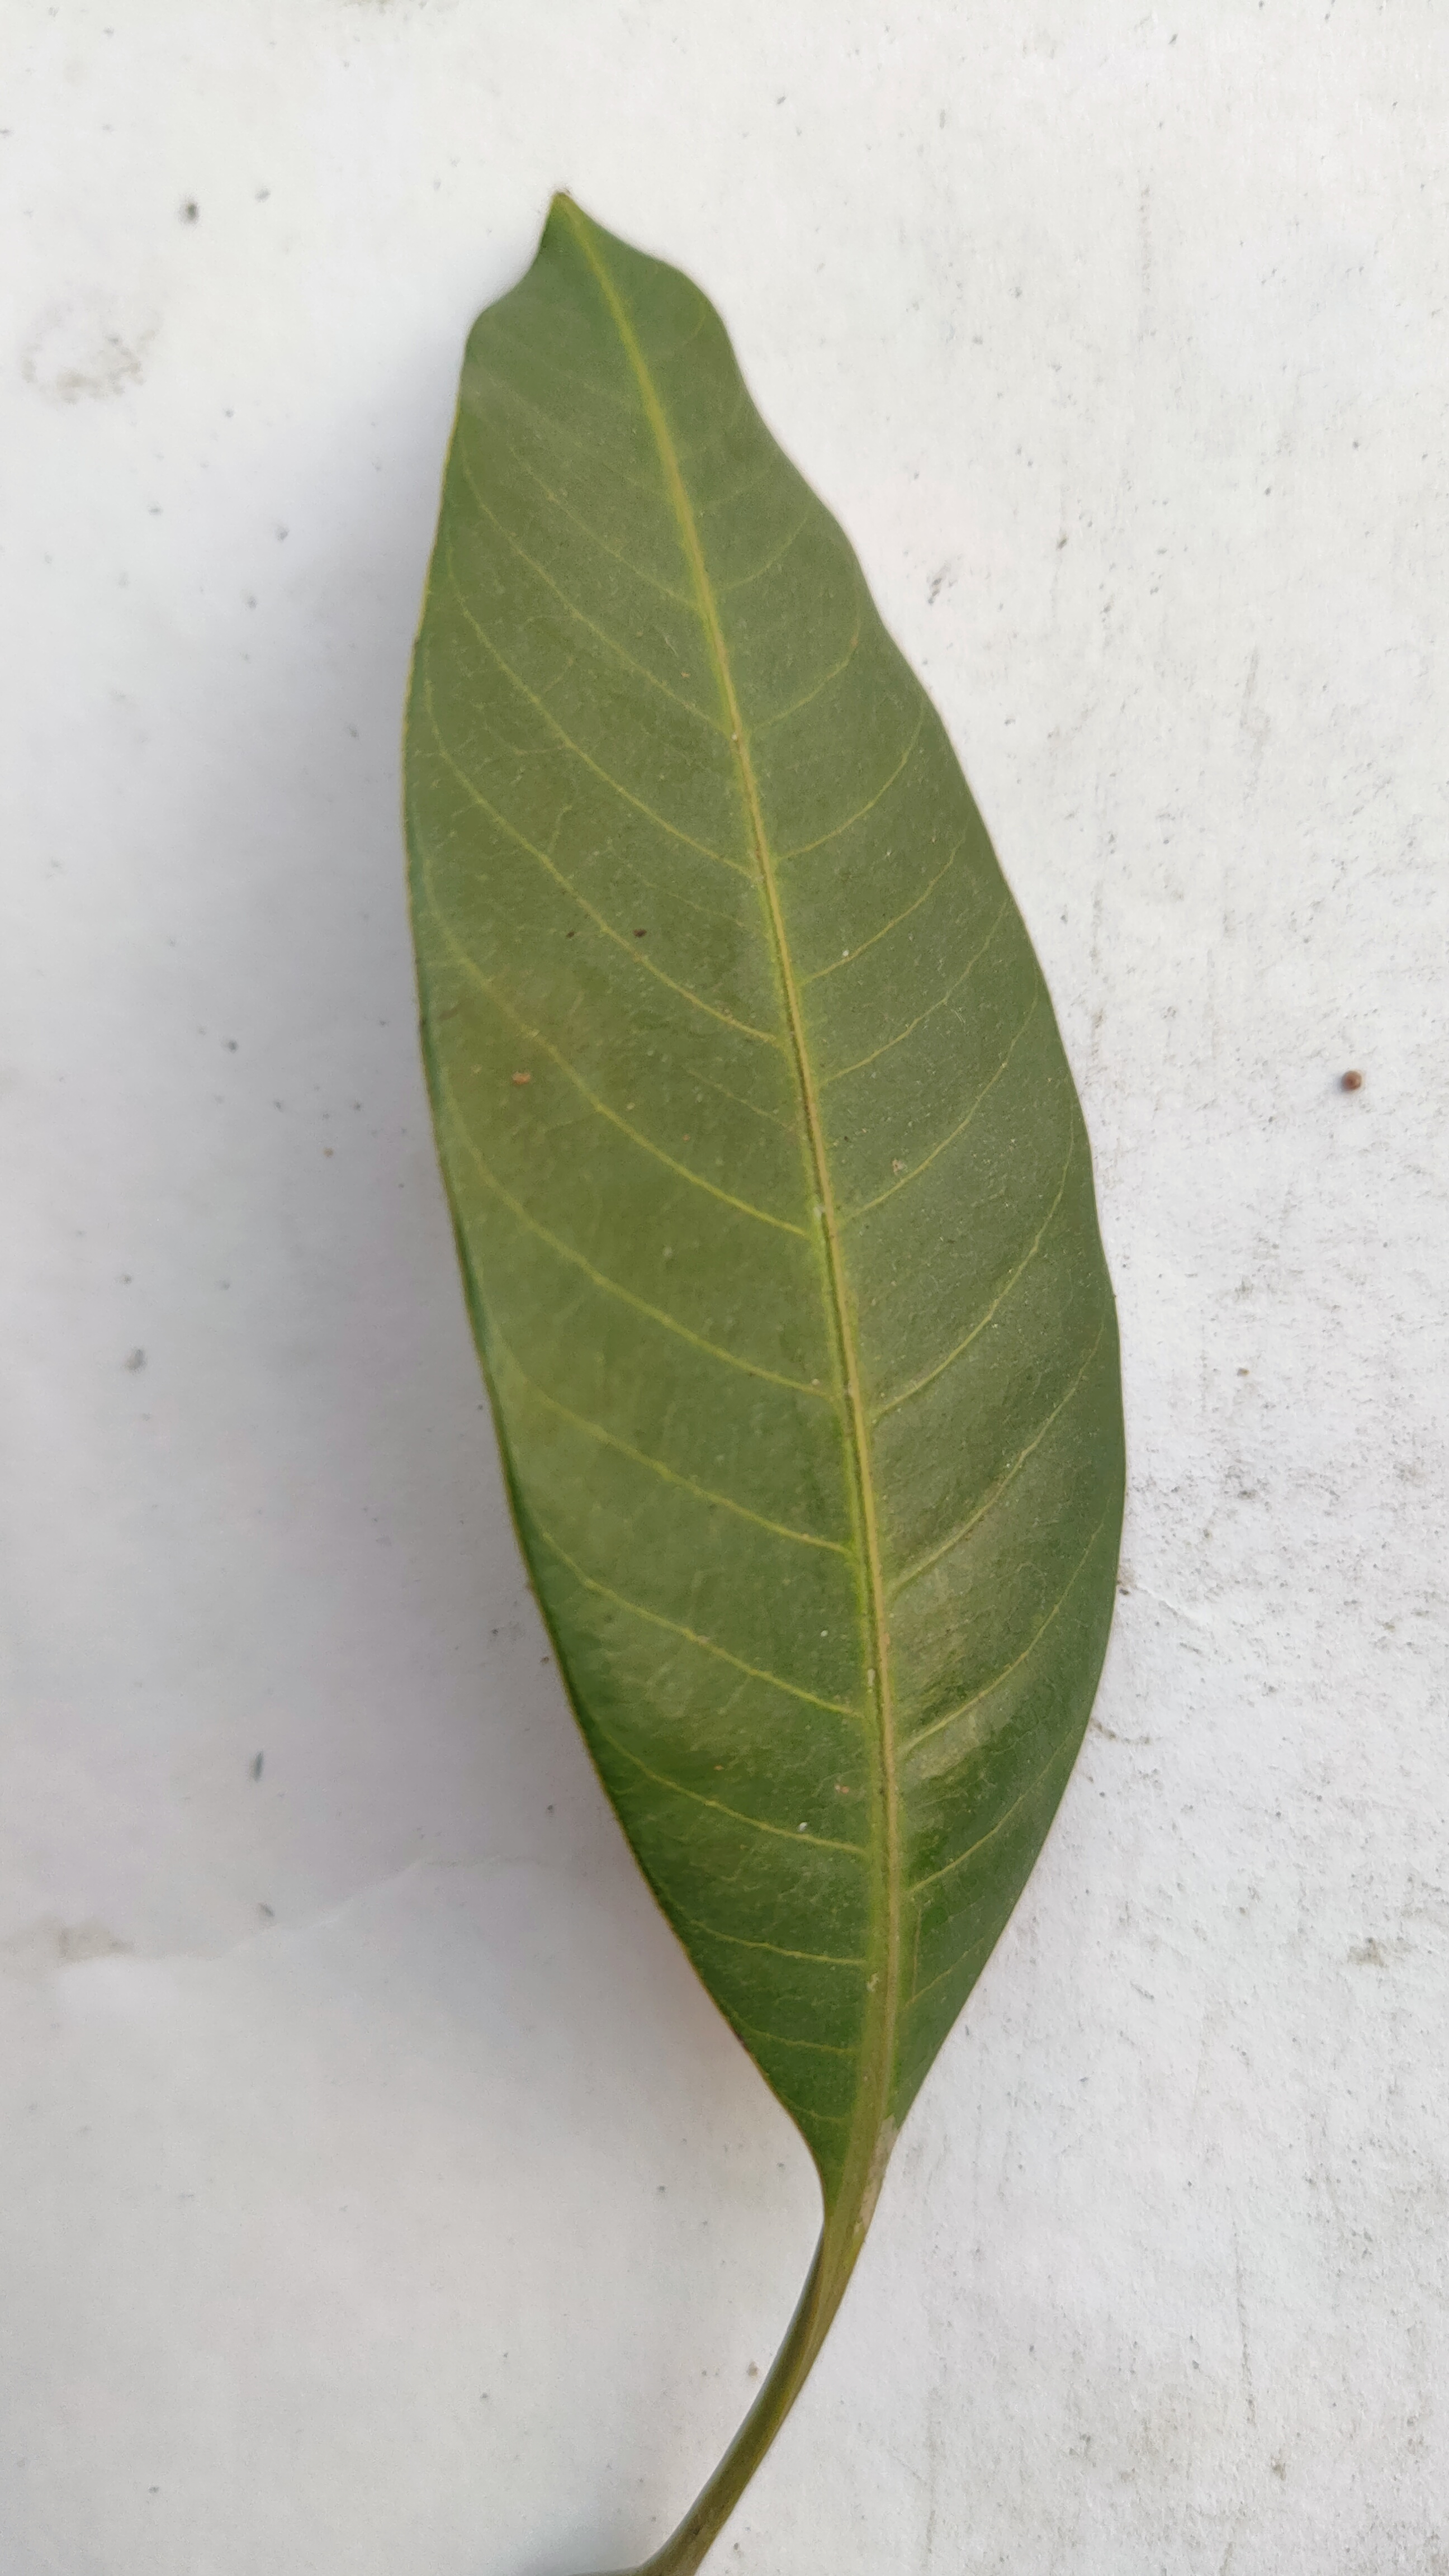
Leaf variety: Mango